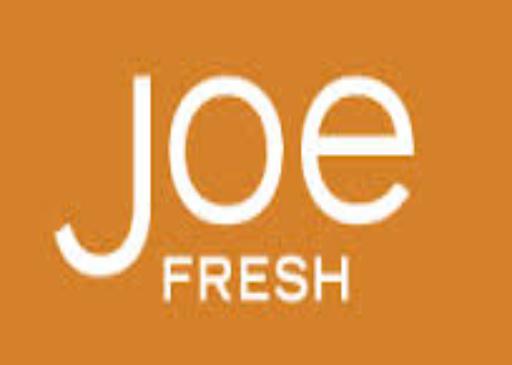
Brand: Joe Fresh
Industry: Clothes